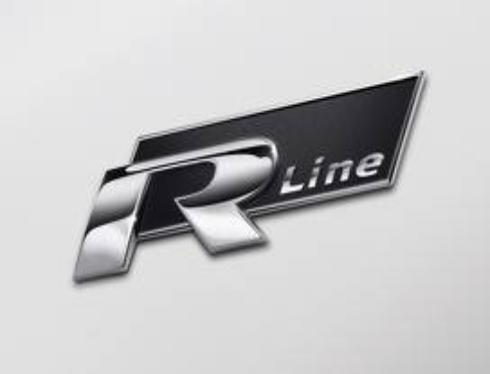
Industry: Transportation